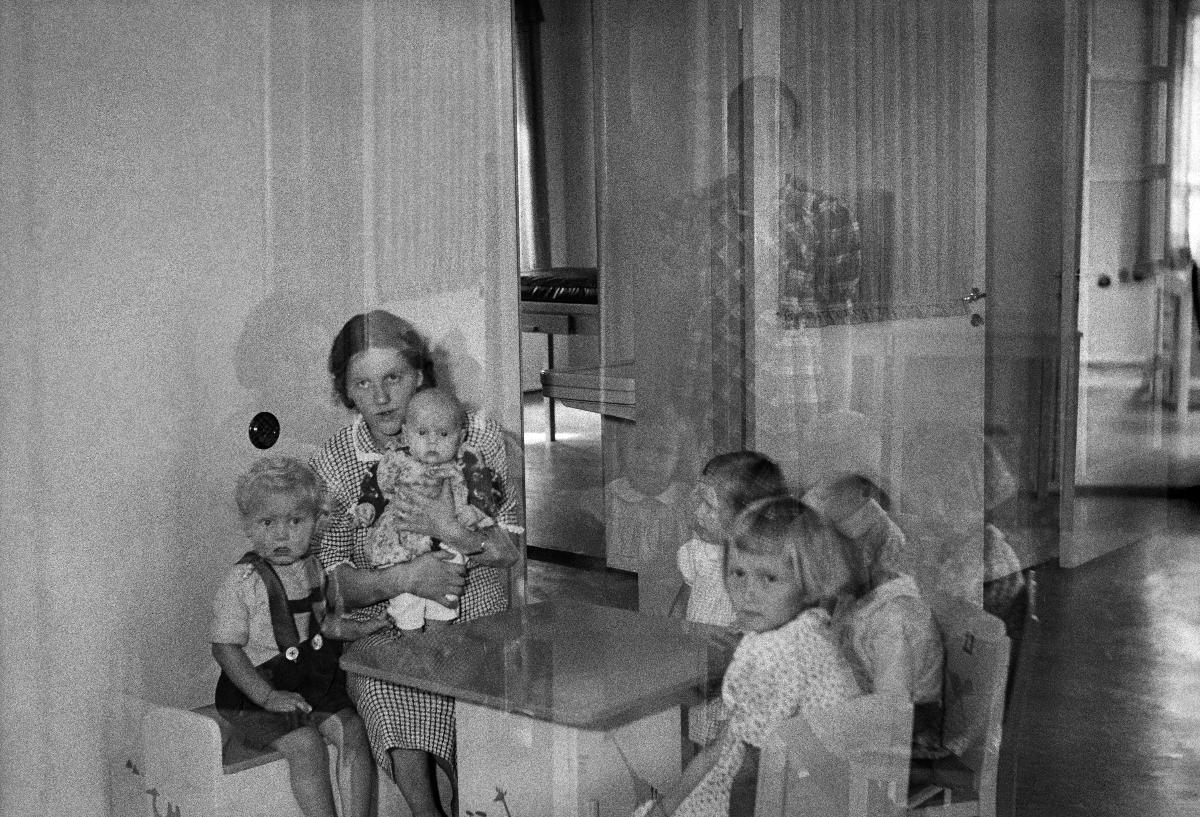
Helsingin kunnan terveystoimisto
Helsingfors landskommuns hälsovårdsbyrå; The Health Station of Helsinki Rural Municipalty
sisällön kuvaus: Helsingin maalaiskunnan terveystoimisto Malmilla elokuussa 1940. content description: Helsinki Rural Municipalty health office in Malmi August 1940. innehållsbeskrivning: Helsingfors landskommuns hälsovårdsbyrå i Malm augusti 1940.
Kuvaaja: Sundström, Hugo, kuvaaja
Vuosi: 1940
Paikka: Suomi, Uusimaa, Helsinki, Malmi Helsinki
Aiheet: HBL; lapsiperheet; terveysasemat (terveydenhuoltolaitokset); families with children; health centres; architecture; health; health stations; families; barnfamiljer; hälsocentraler; arkitektur; hälsovård; familjer